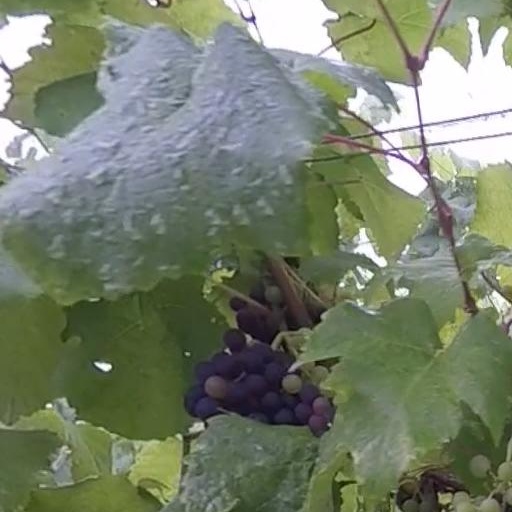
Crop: grape